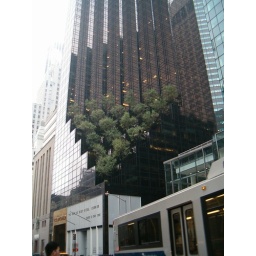
Potted trees as an ornament in this building